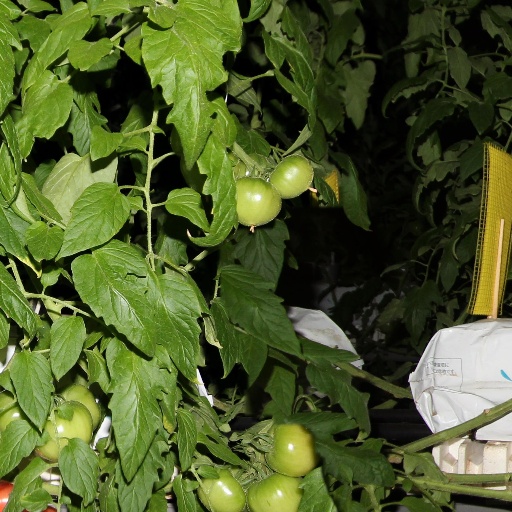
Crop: tomato